Sitting Bull at the Spirit Lake Massacre

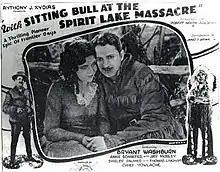
Theatrical release poster

Sitting Bull at the Spirit Lake Massacre (also known as With Sitting Bull at the Spirit Lake Massacre) is a 1927 American silent Western film directed by Robert N. Bradbury, and starring Bryant Washburn as Donald, Chief Yowlachie as Sitting Bull, and Anne Schaefer as Mame Mulcain.